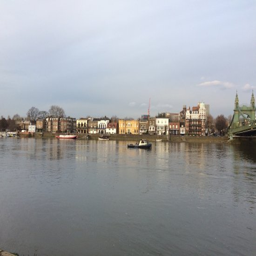
the view along river by the bridge .